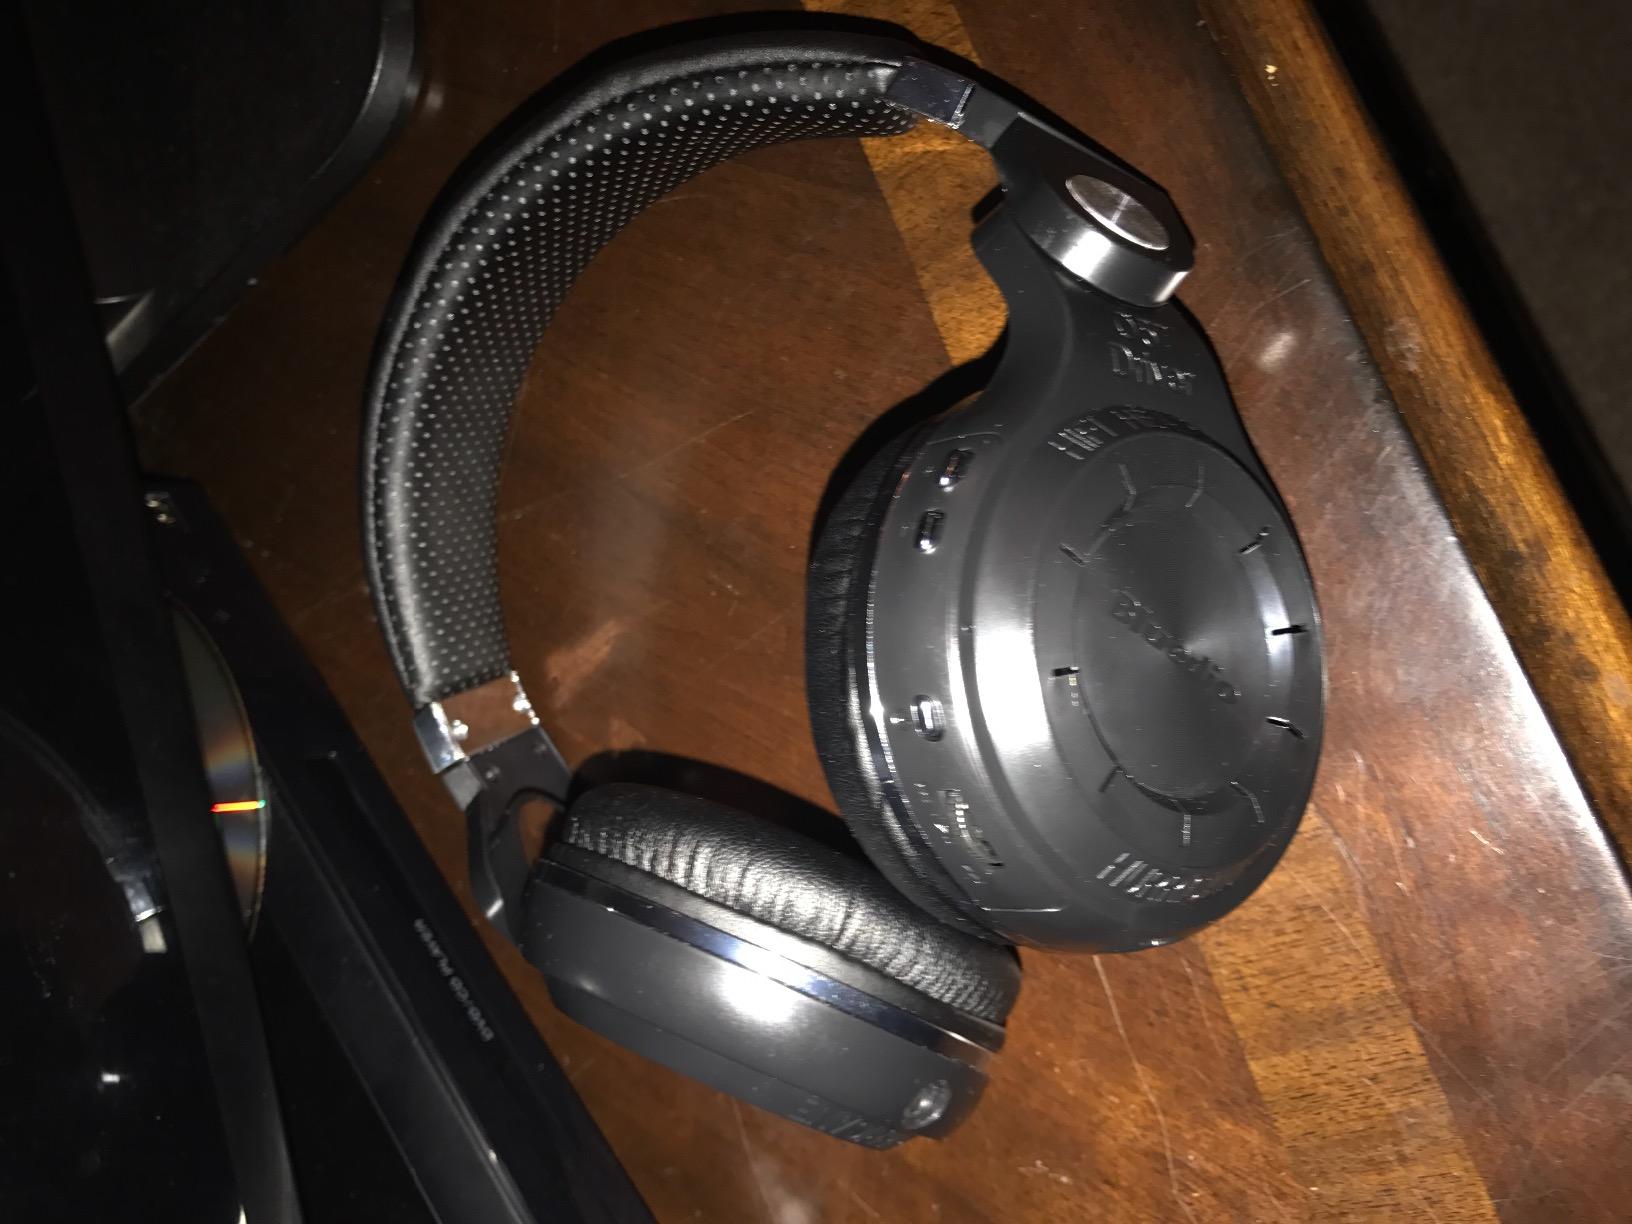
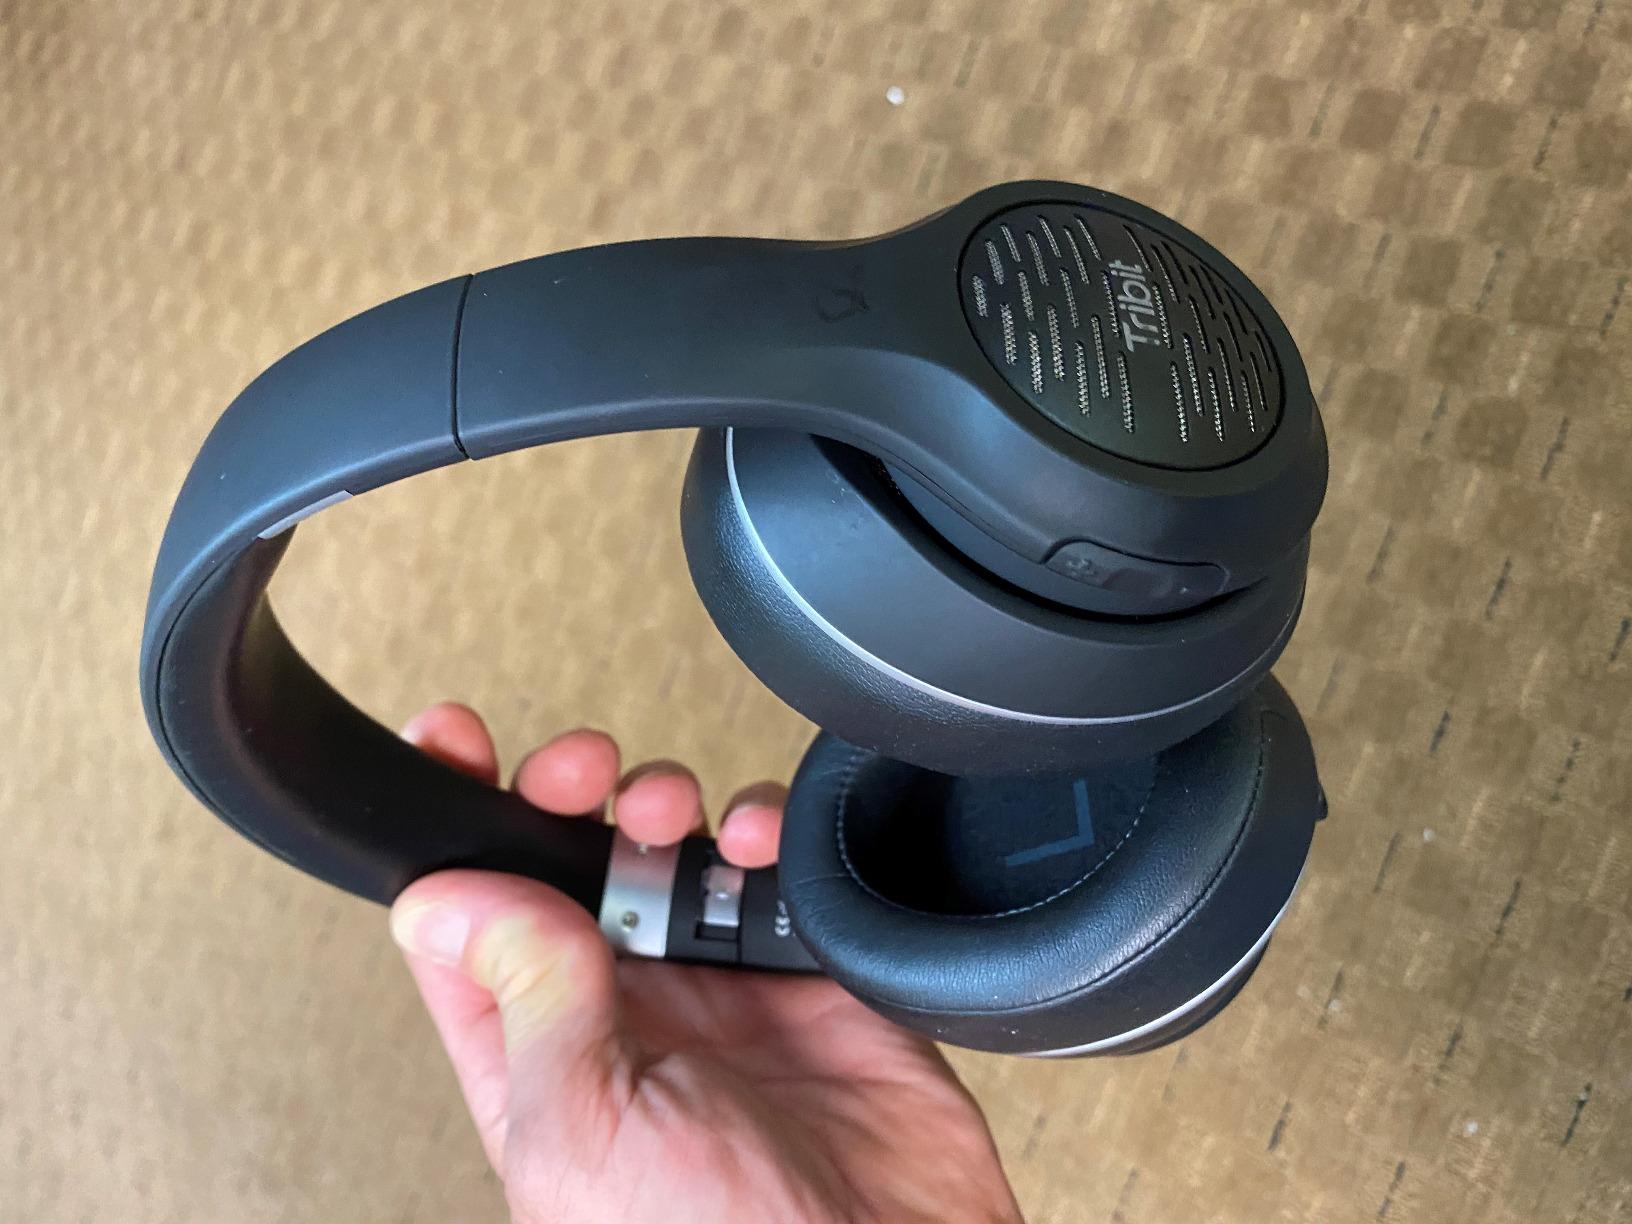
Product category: headphones
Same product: no